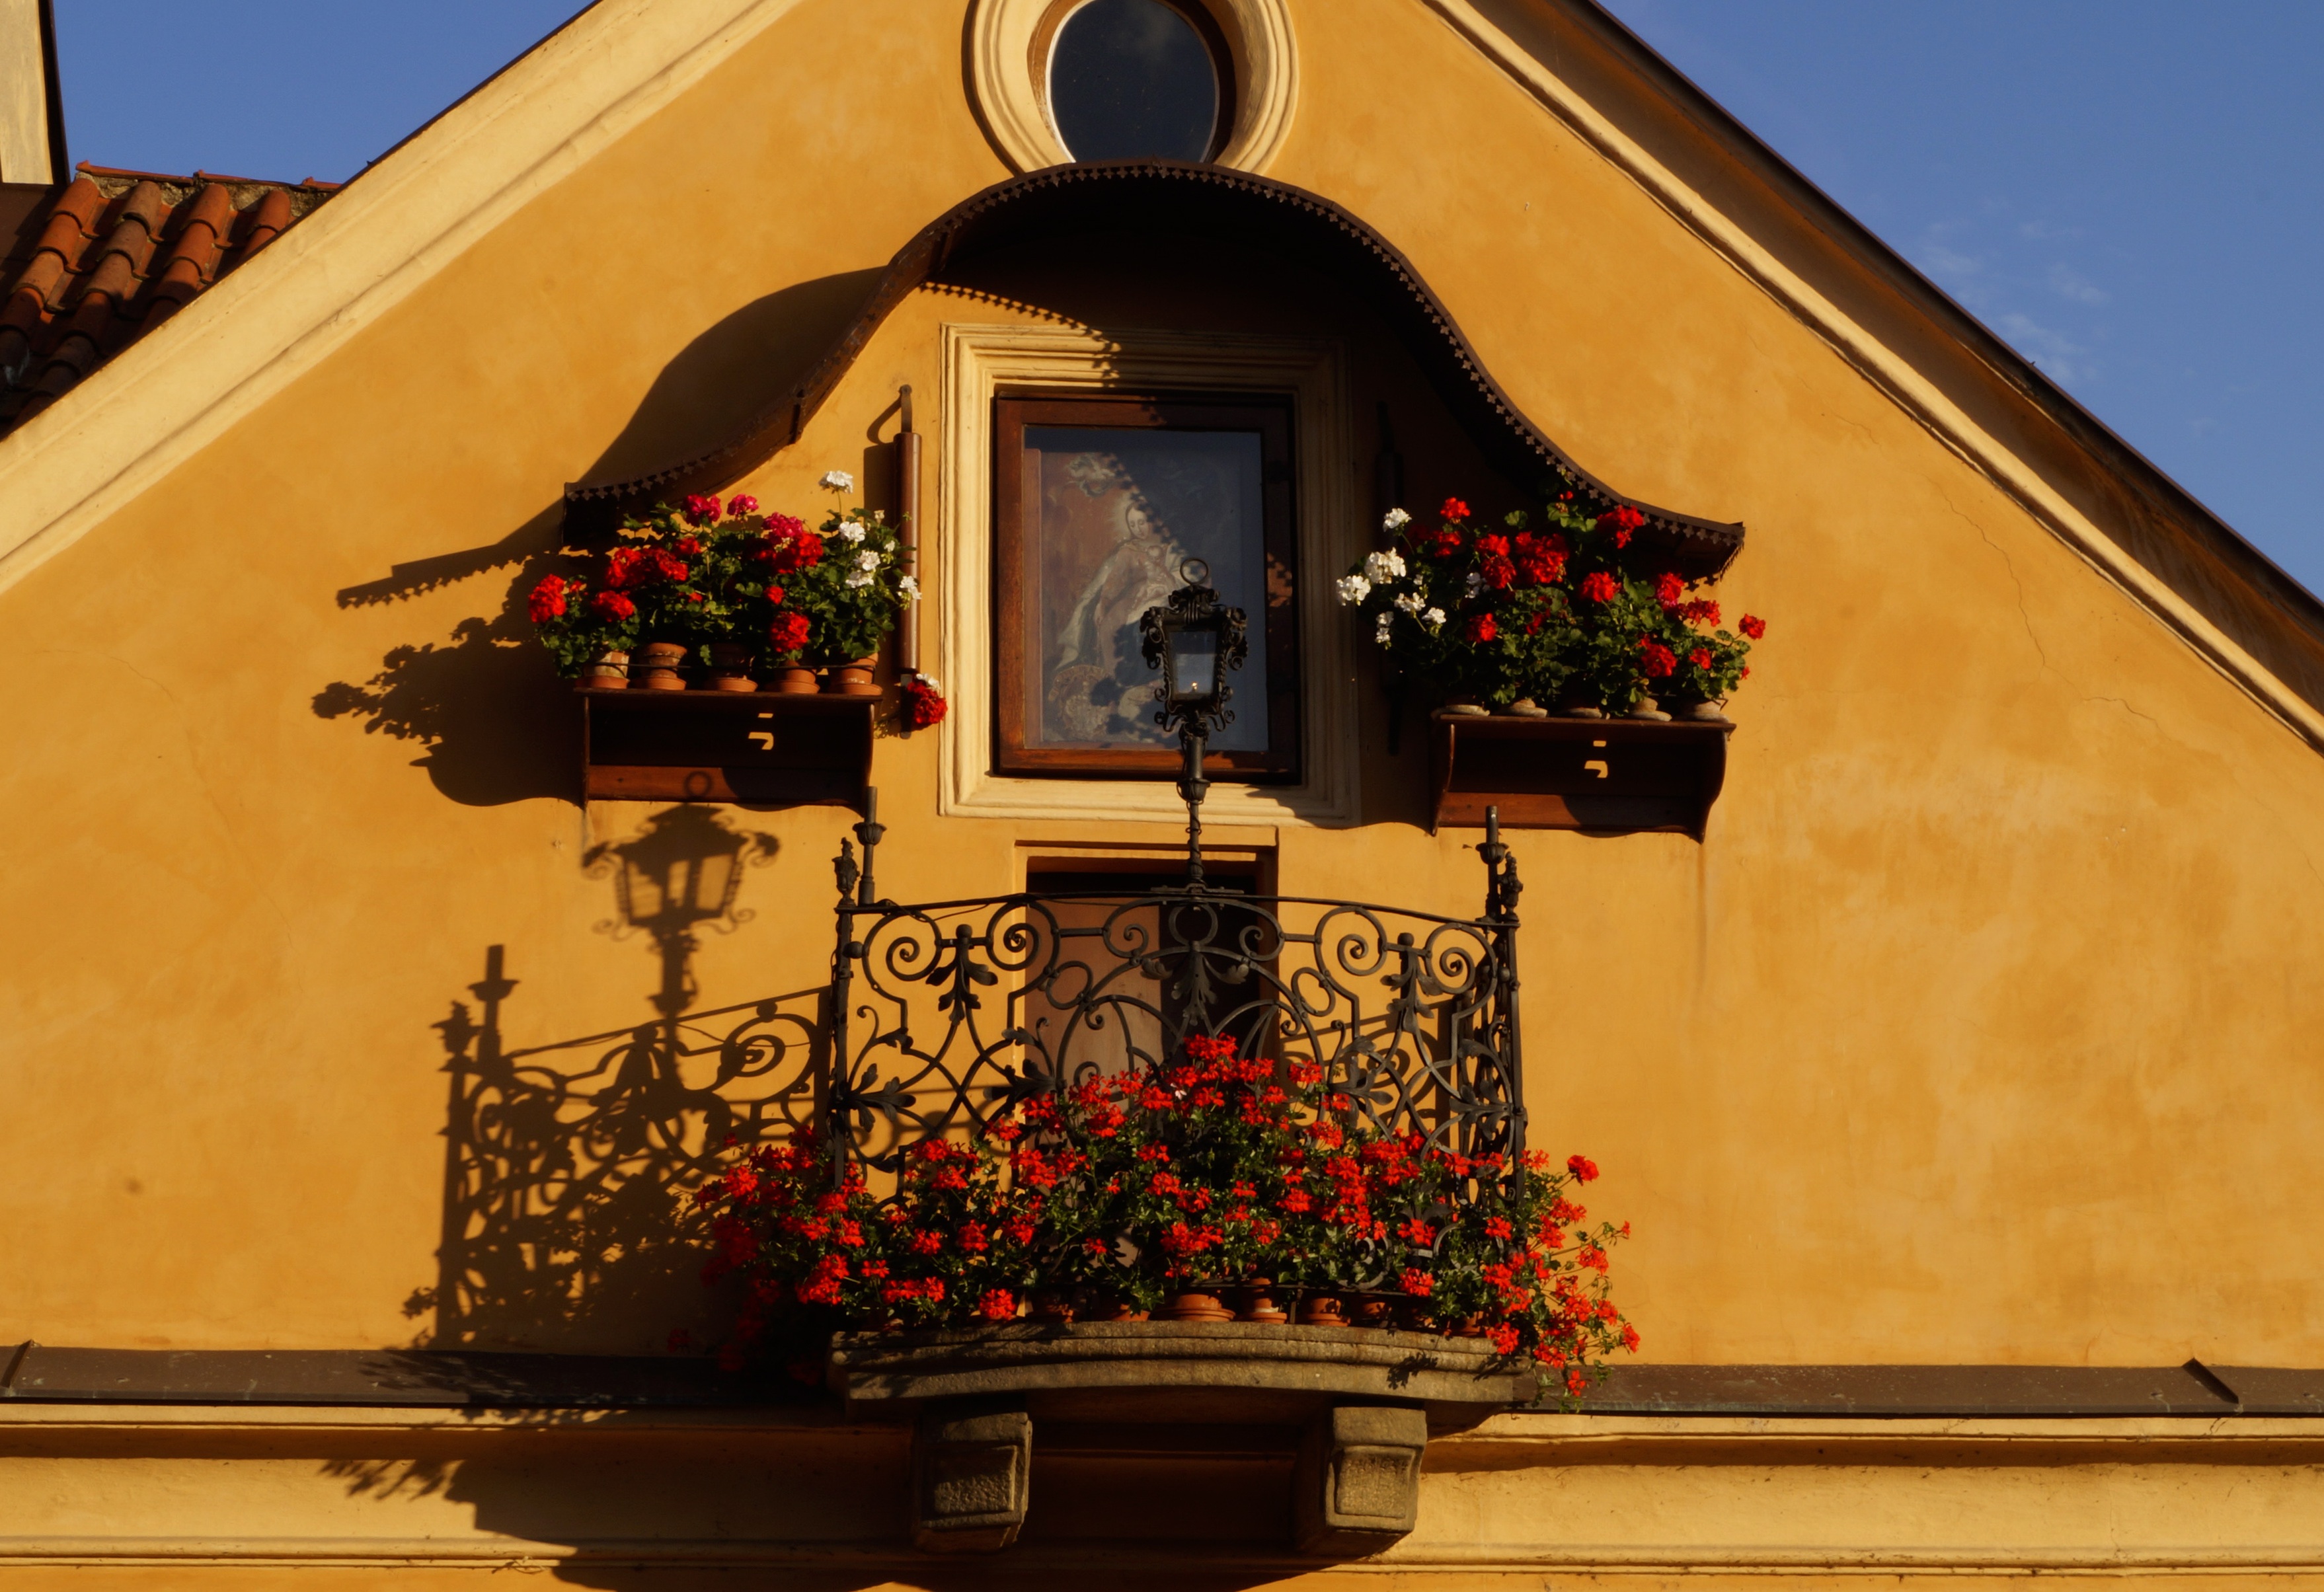
sunset, house, flower, window, building, city, balcony, color, cozy, chapel, prague, flowers, art, lights, colors, czech republic